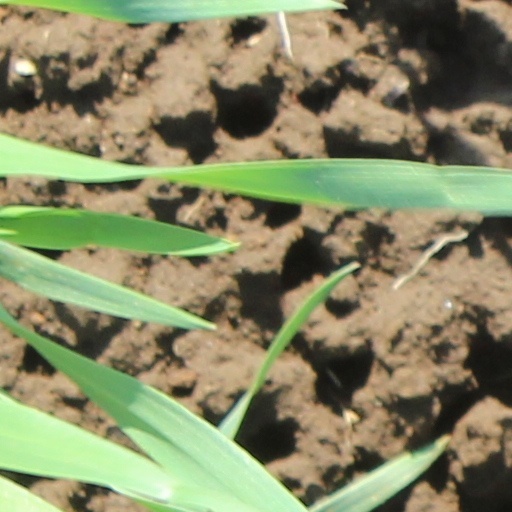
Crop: wheat